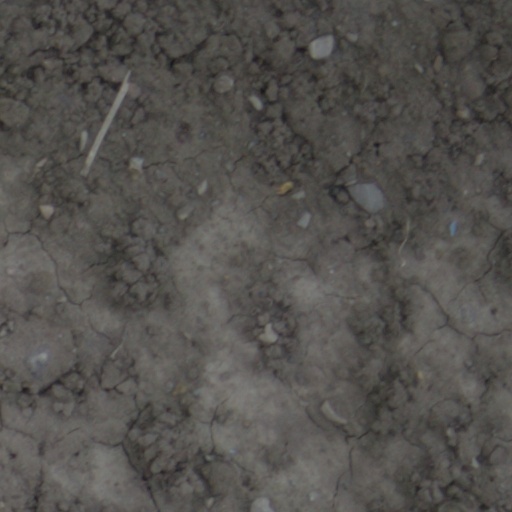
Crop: wheat